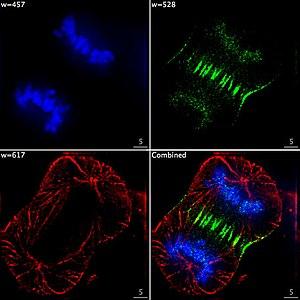
La microscopie en fluorescence est une technique utilisant un microscope optique en tirant profit du phénomène de fluorescence et de phosphorescence, au lieu de, ou en plus de l'observation classique par réflexion ou absorption de la lumière visible naturelle ou artificielle.